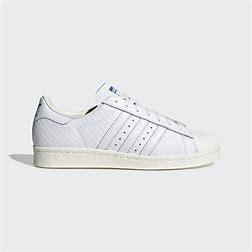
Brand: Adidas
Model: Superstar 82